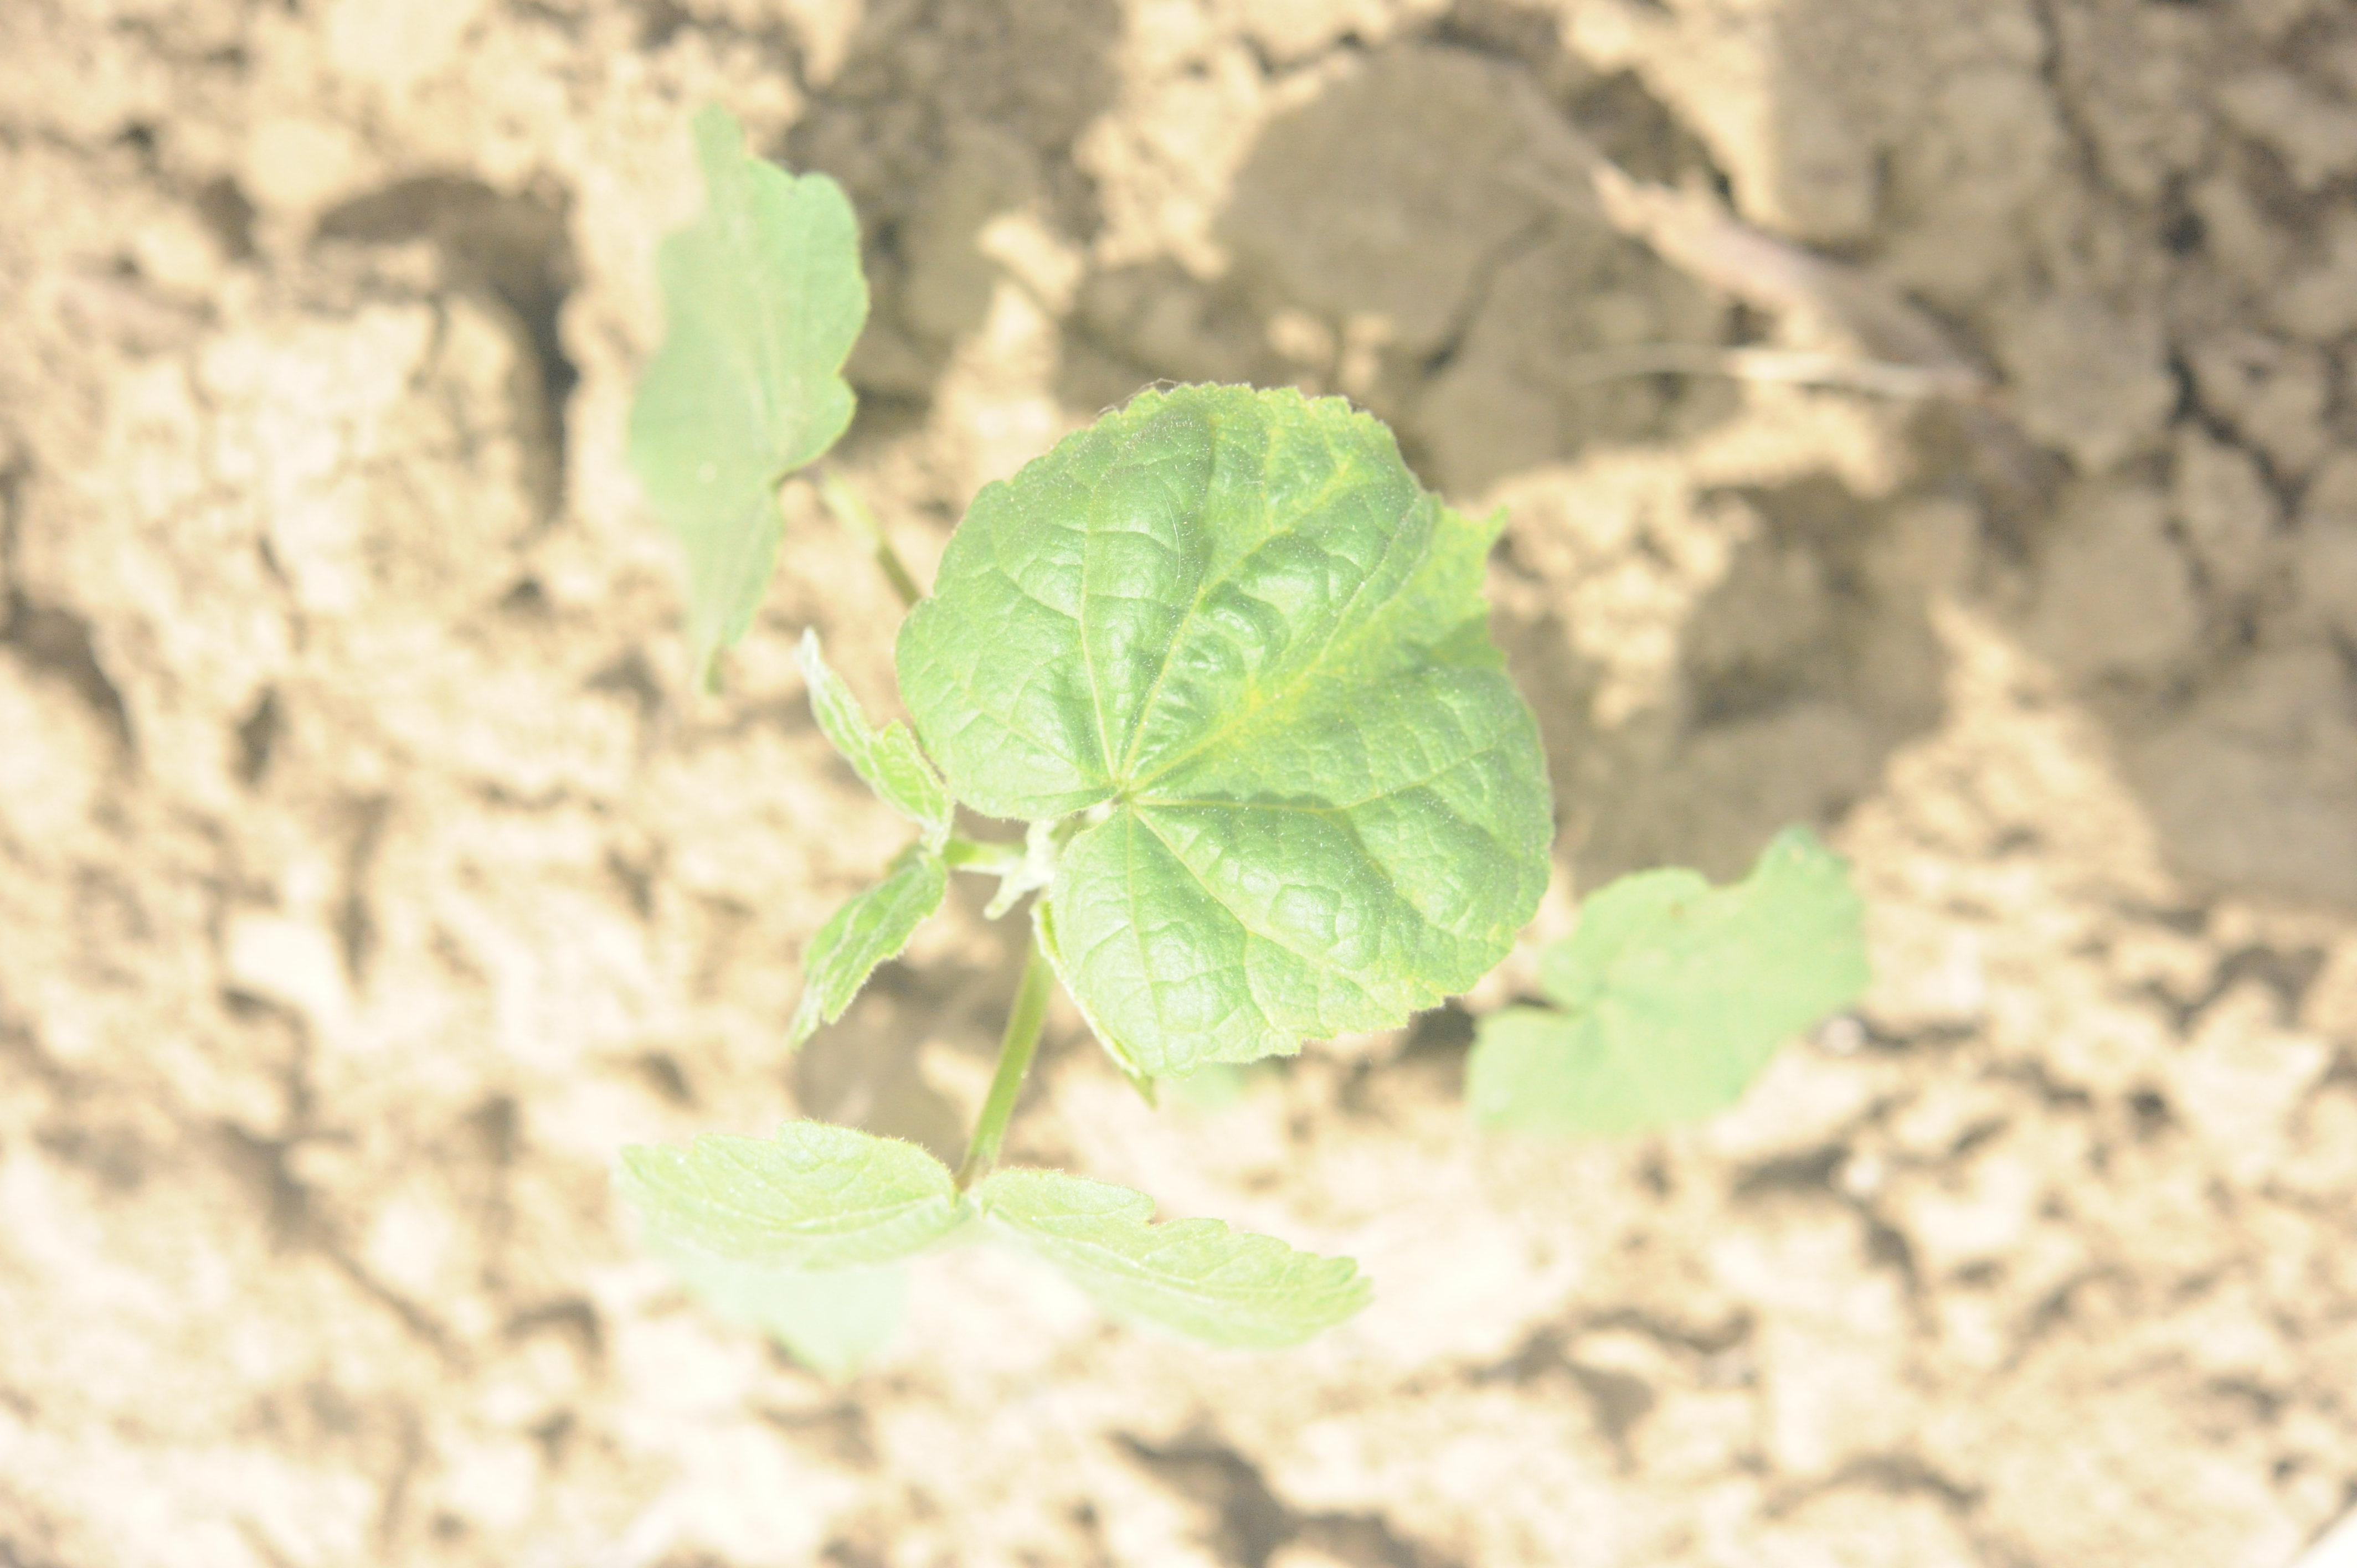
Label: velvet_leaf